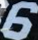
Number: 6